Galactic Sibyl Sue Blue

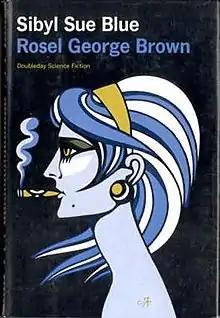
Dust-jacket from the first edition

Sibyl Sue Blue, better known under its paperback title, Galactic Sibyl Sue Blue, is a science fiction detective novel by Rosel George Brown, originally published in hardcover by Doubleday in 1966. The retitled paperback reprint appeared from Berkley Books in 1968. A German translation, "Die Plasmagötter", followed in 1971.